Isaac Franklin

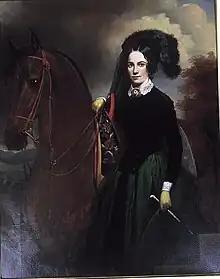
Adelicia Acklen, Franklin's widow,

Franklin & Armfield quickly achieved significant commercial success, and began to absorb or displace various local slave traders. The company employed large numbers of agents, smaller traders, clerks, and assistants in order to facilitate the large volume of enslaved people purchased and transported. Franklin employed two of his nephews, James Franklin Purvis and James Rawling Franklin, to work as purchasing agents for the company in northwestern Virginia and Maryland. James Rawling Franklin was later sent to conduct sales in the lower Mississippi. A number of regionally prominent traders in Virginia and Maryland were recruited as purchasing agents.